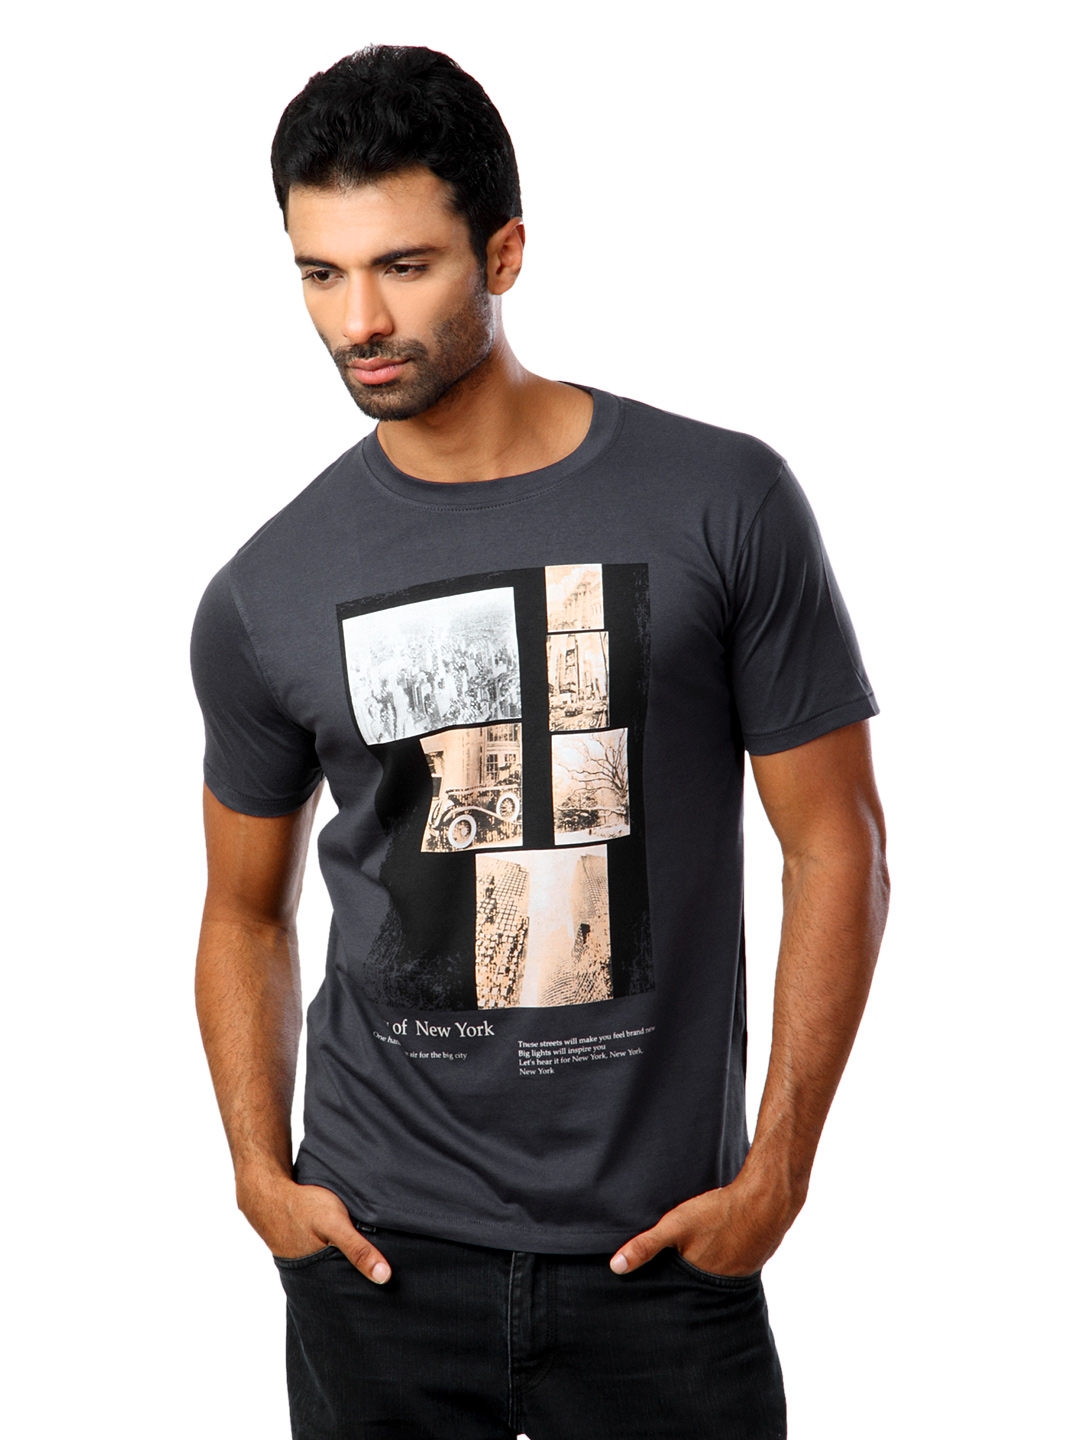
Locomotive Men Dark Grey T-shirt
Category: Apparel / Topwear / Tshirts
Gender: Men
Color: Grey
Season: Summer 2012
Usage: Casual